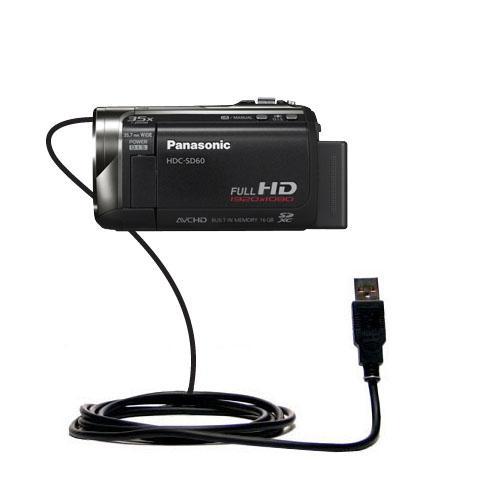
cable compatible with the video camera